Victor Wembanyama

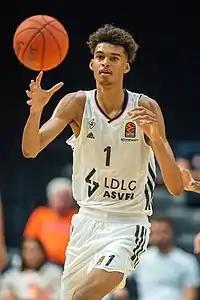
Wembanyama with ASVEL in 2021

On 29 June 2021, Wembanyama signed a three-year contract with ASVEL of the Pro A and the EuroLeague. He was unable to play for one month at the start of the season because of an illness. On 1 October, Wembanyama made his EuroLeague debut, recording one block in three minutes in an 88–76 win over Žalgiris. On 10 November, ASVEL announced that he would miss two to three weeks with a fractured finger. He returned on 2 December, but was sidelined again on 20 December, after suffering a bone bruise in his right shoulder against Zenit Saint Petersburg, with an estimated recovery time of four to six weeks. Wembanyama was selected to the LNB All-Star Game, held on 29 December, but was unable to play due to the injury. He made his return on 11 February. On 3 April, Wembanyama recorded a season-high 25 points, seven rebounds and three blocks in an 85–65 win over Le Portel. He scored 18 points, his career high in the EuroLeague, in an 81–80 loss to Olimpia Milano on 7 April. On 3 June, Wembanyama was ruled out for the remainder of the season with a psoas muscle injury he sustained during a Pro A semifinal game against JDA Dijon. In his absence, ASVEL won its third consecutive Pro A championship. Wembanyama repeated as Pro A Best Young Player, averaging 9.4 points and 5.1 rebounds per game in the league. He averaged 6.5 points and 3.8 rebounds per game in the EuroLeague and finished second to Rokas Jokubaitis in voting for the EuroLeague Rising Star award. After the season, he opted out of his contract with ASVEL, despite promises from club president Tony Parker to build the team around him for the next season.